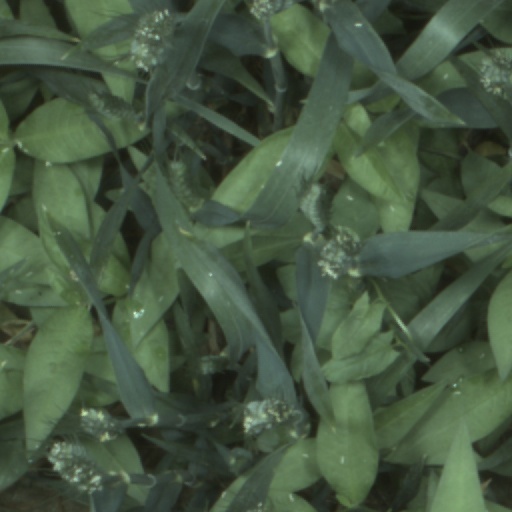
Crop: wheat